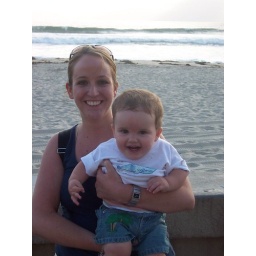
Happy boy at the beach in San Diego!